Marathon County, Wisconsin

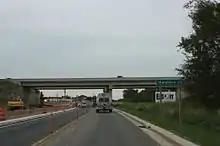
County sign on Wisconsin Highway 13

Marathon County has been a competitive county at the presidential level for most of its history. Since 2016, Donald Trump has carried it by double-digit margins in all three of his campaigns, including his loss in the 2020 election.